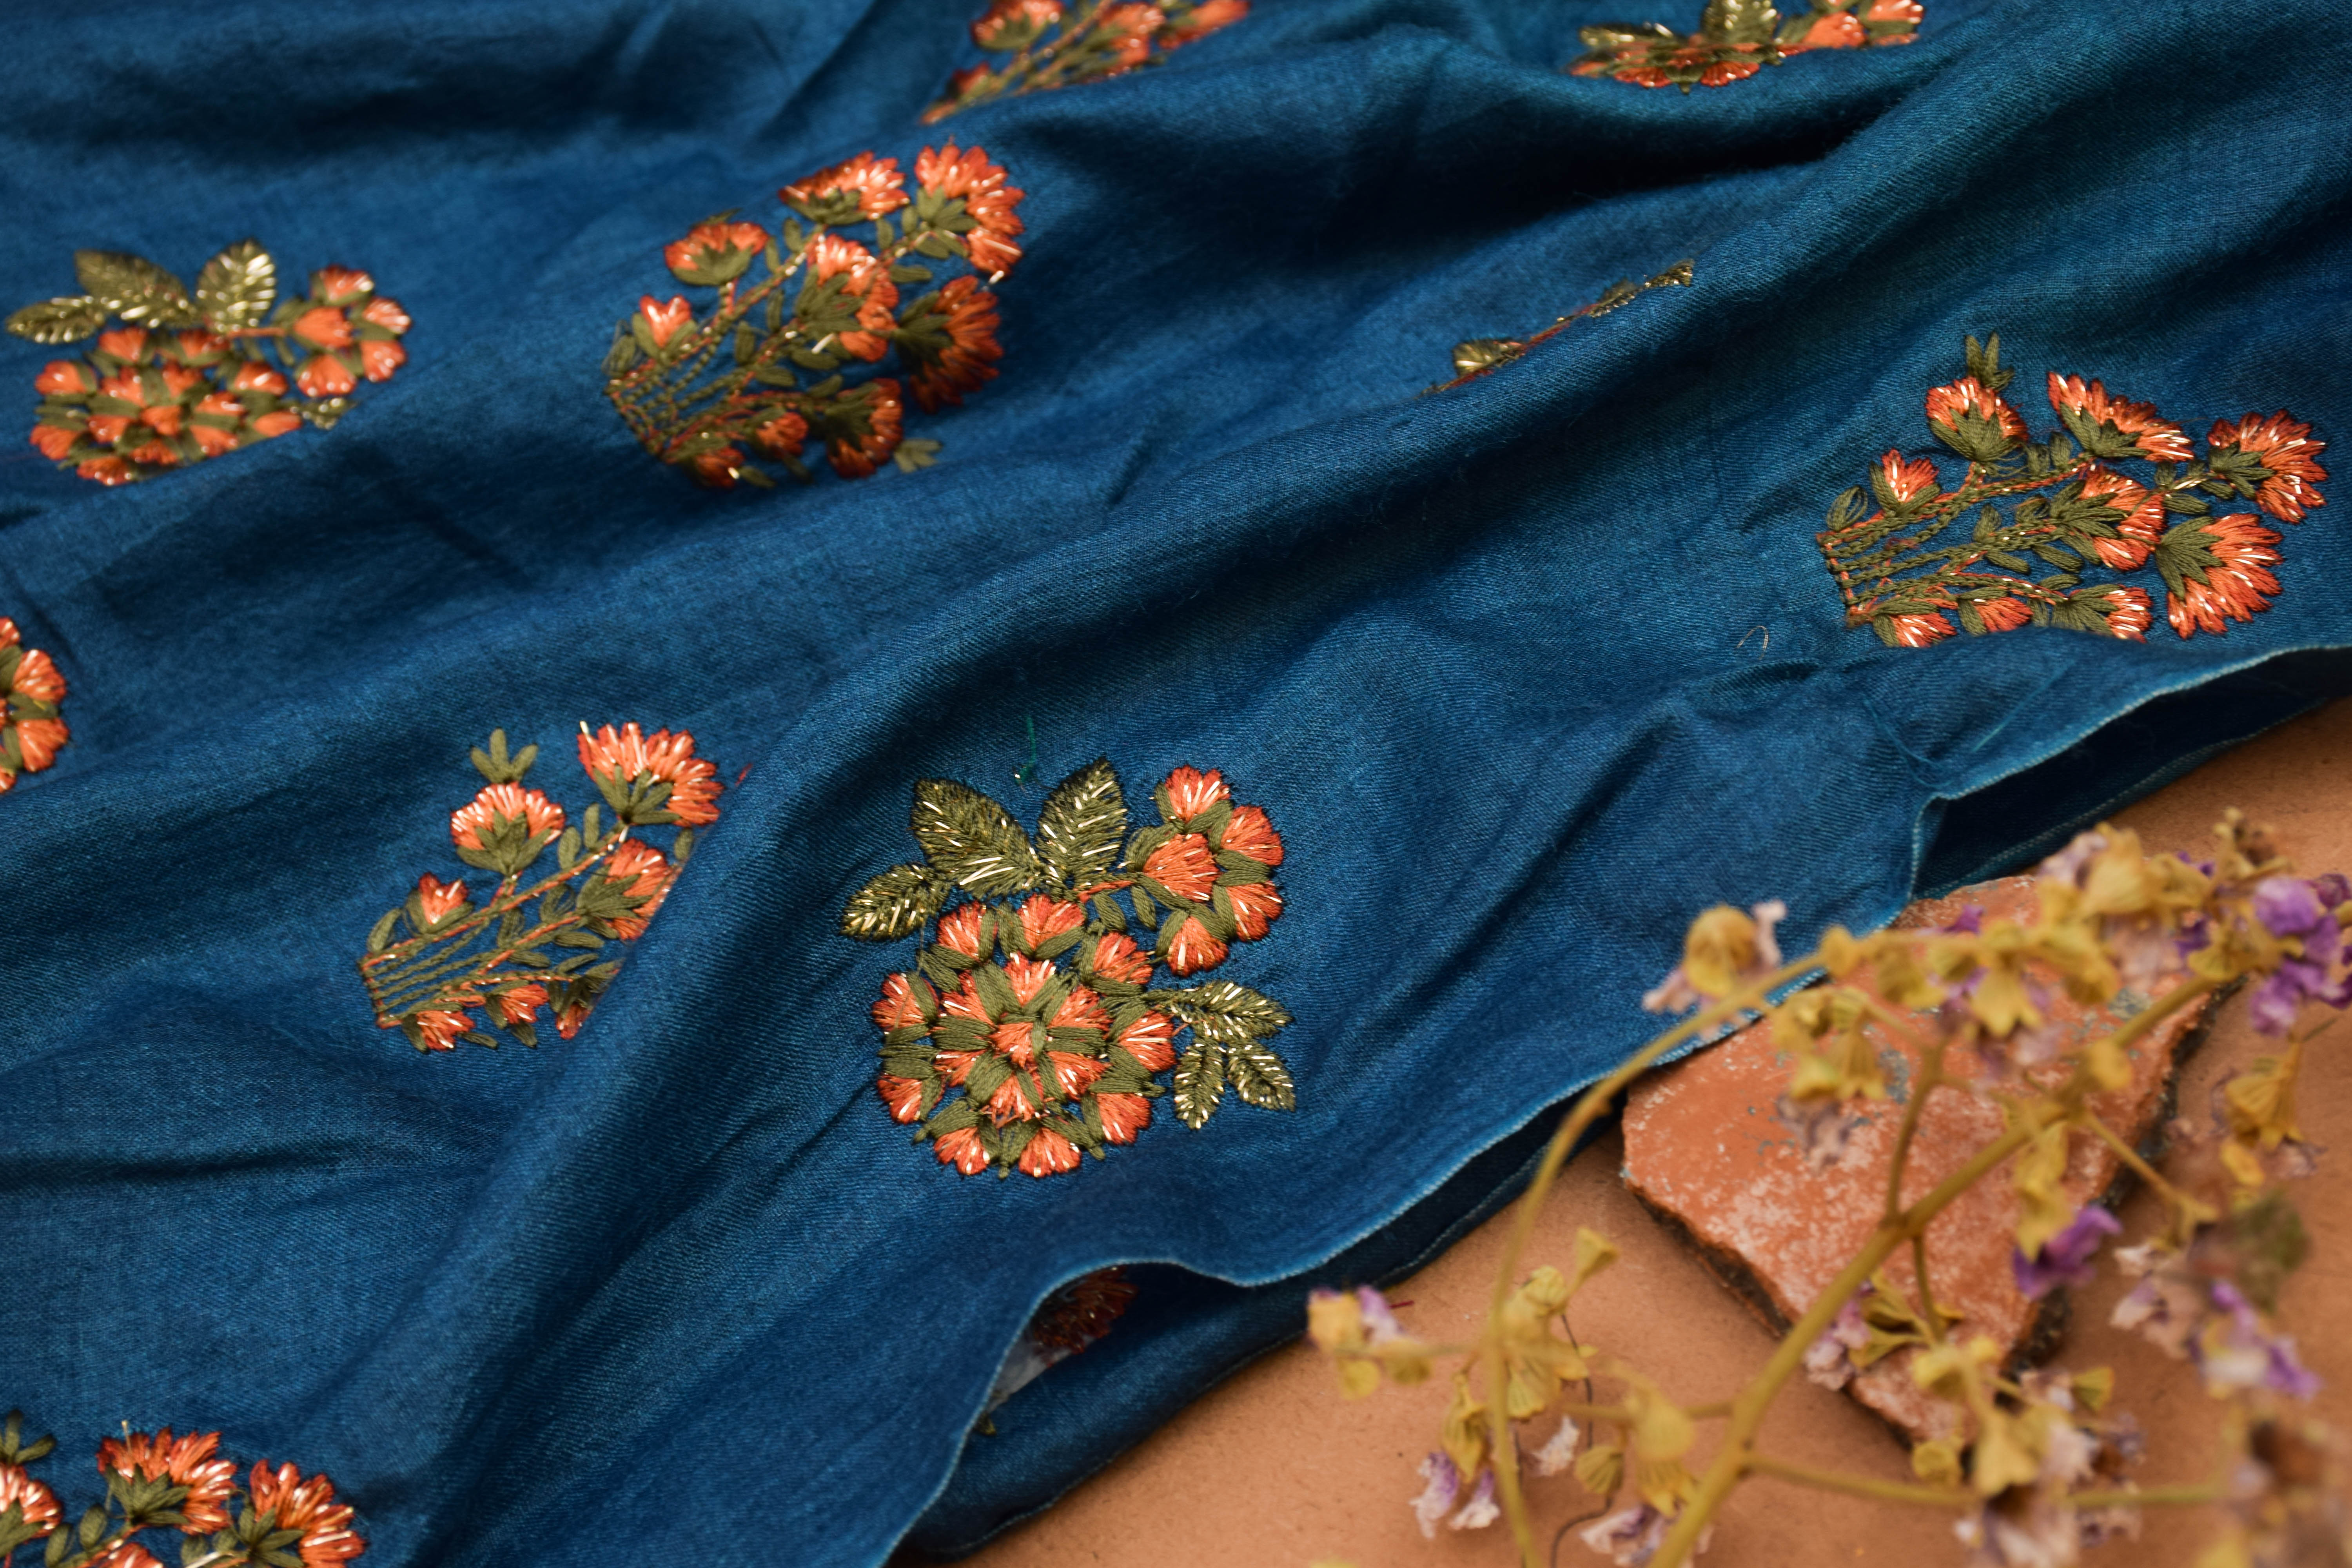
fabrics, womens, wear, wedding, textile, leaf, autumn, needlework, material, embroidery, art